Peñas de Aya

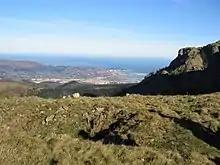
Overview of Irun, Hondarribia and a tip of Hendaia

Besides being considered by some the westernmost tip of the Pyrenees (rivalling with the coastal mountain Jaizkibel), it stands out as a distinctive range of rocky prominences and gullies, otherwise uncommon. The conspicuous formations of Aiako Harria consist of a Paleozoic massif with some of the oldest materials cropping out currently in the Basque Country. Later orogeny pushed a mass of igneous rocks to the surface, so metamorphosing the superficial Paleozoic materials as it tore its way out of them, which yielded the present day granitic landscape.